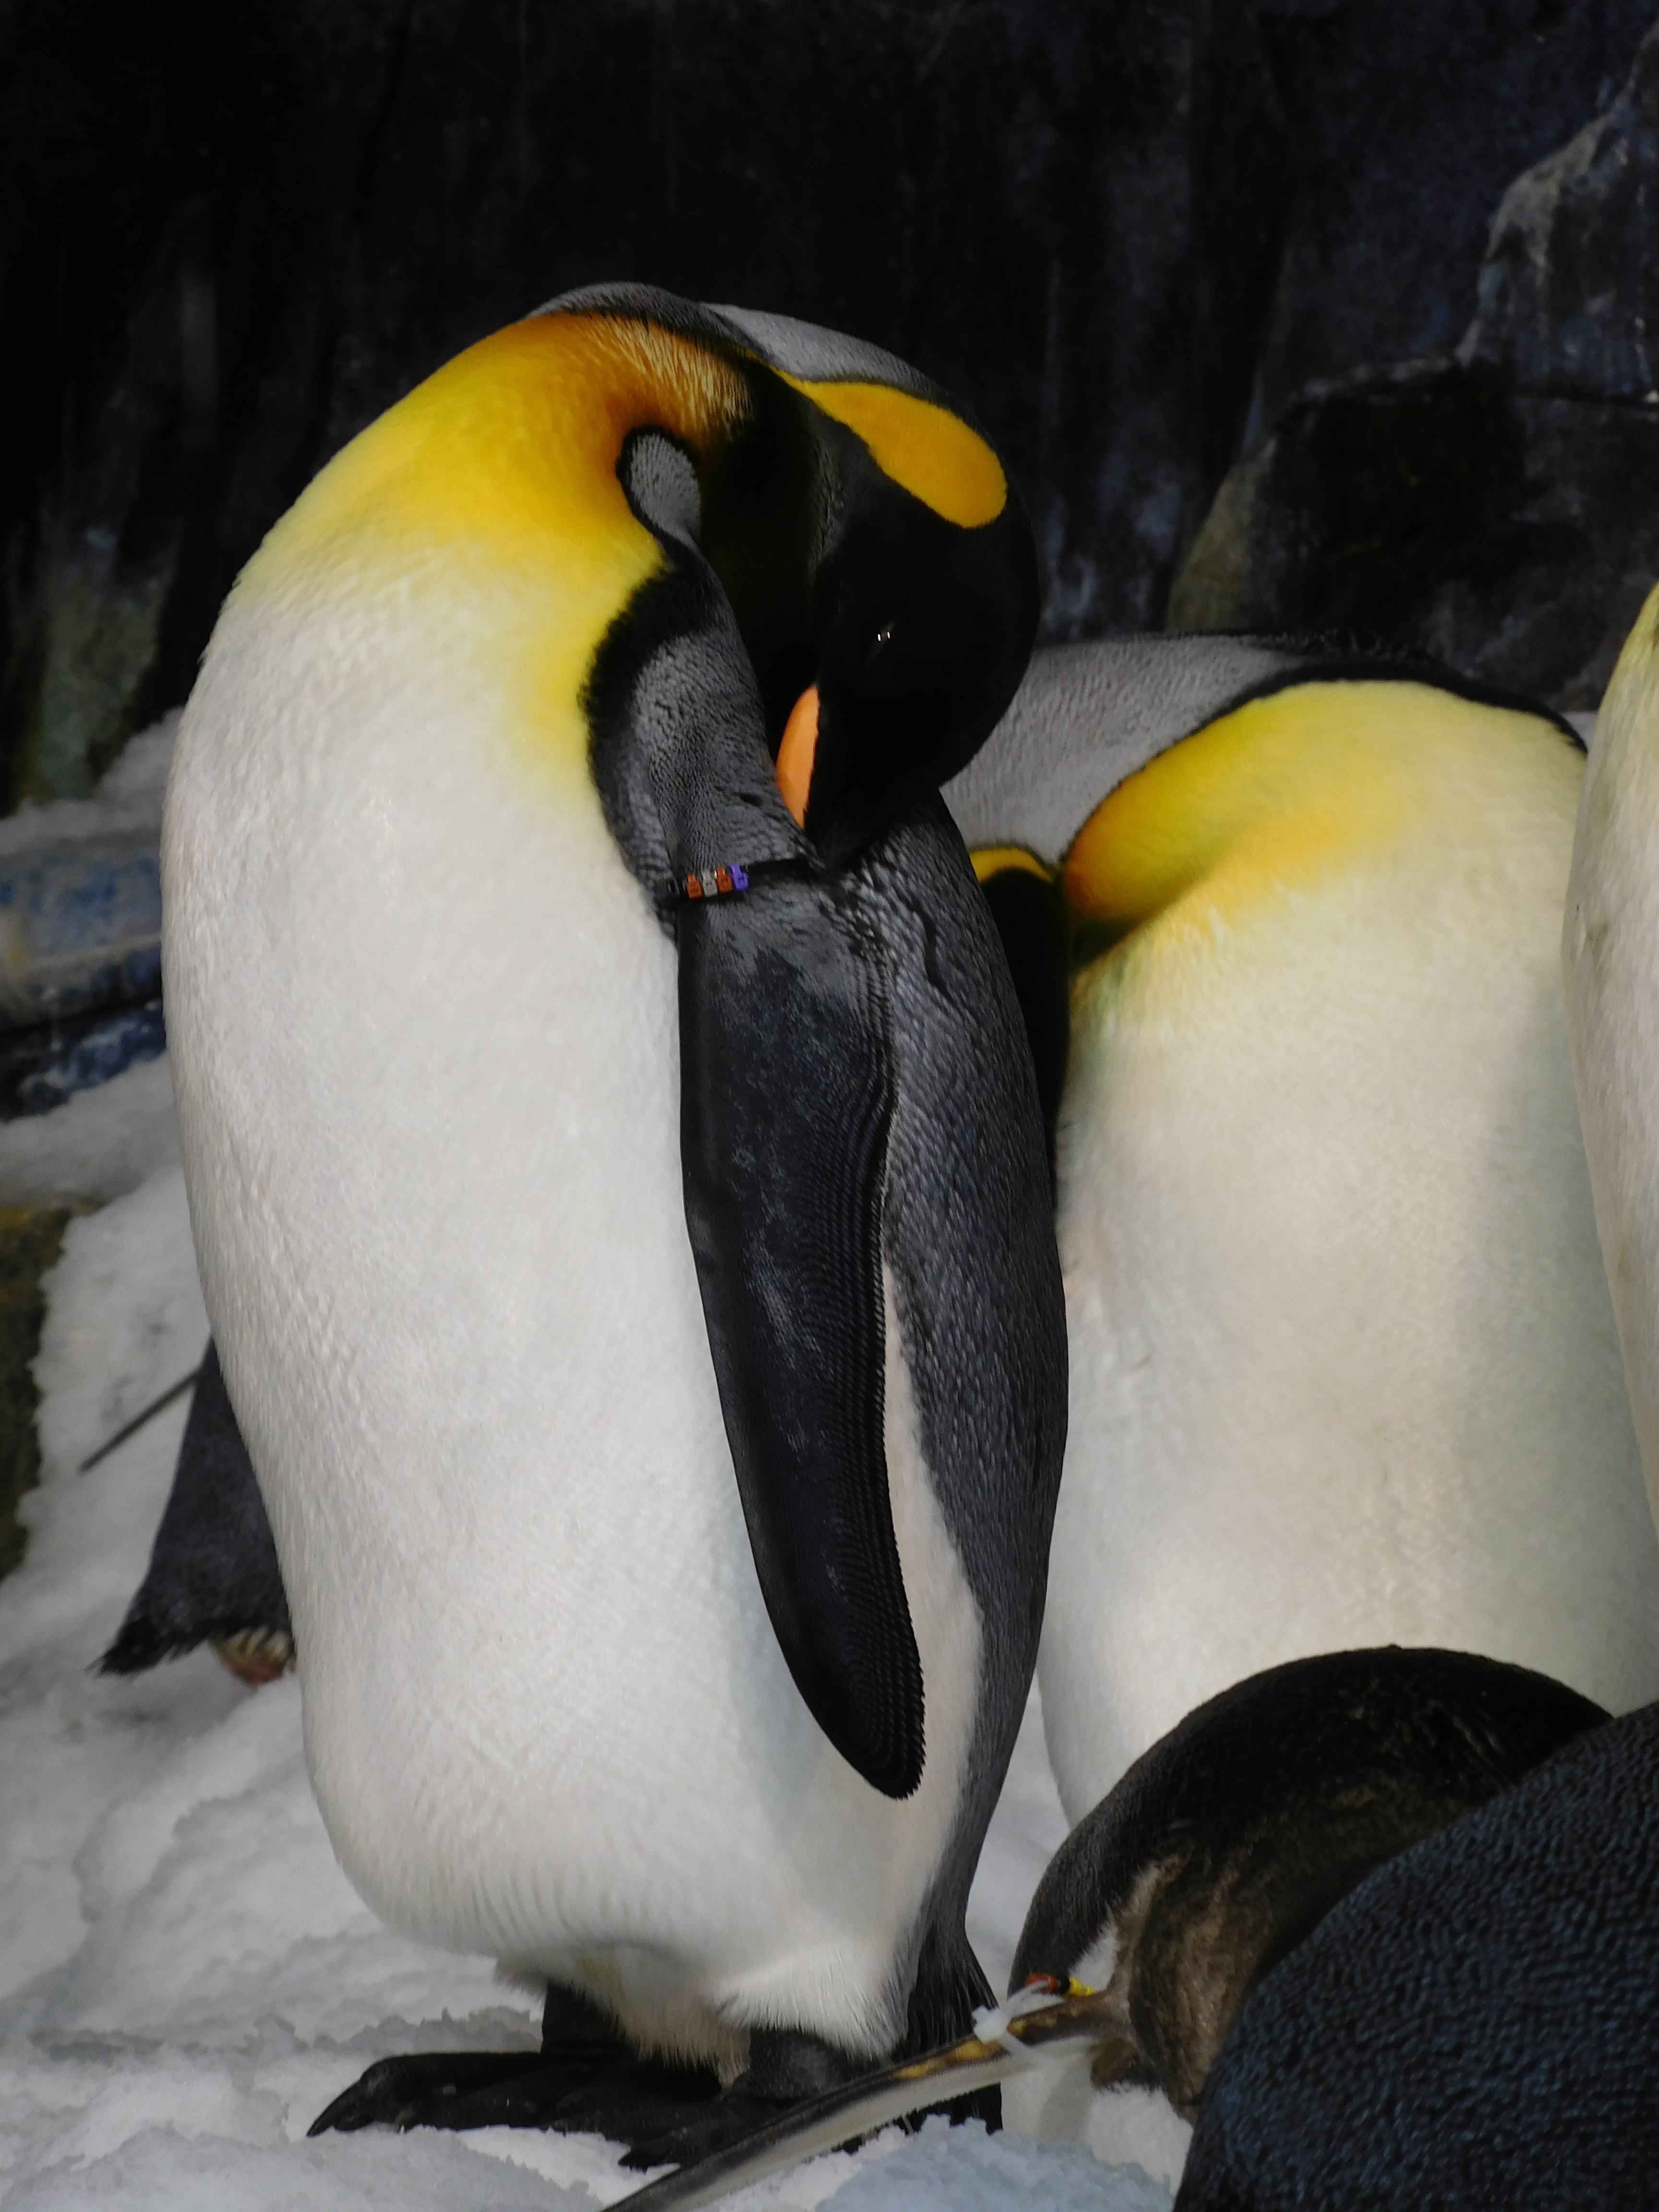
beach, bird, wildlife, beak, fauna, penguin, vertebrate, penguins, flightless bird, king penguin, king penguins